Lockheed YF-22

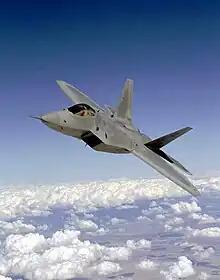
F/A-22 Raptor test and training flight operations resumed here March 22 after a brief delay following a nose-gear-retraction incident in 2003.

Work would be divided roughly equally among the team. Because Lockheed's submission was selected as one of the winners, the company assumed leadership of the program partners. It would be responsible for the forward fuselage, cockpit, and stealthy edge treatments at Burbank as well as final assembly at Palmdale, California. Meanwhile, the wings and aft fuselage would be built by Boeing at Seattle, Washington, and the center fuselage, weapons bays, tail and landing gear would be built by General Dynamics at Fort Worth, Texas. The team would also invest $675 million (~$ in ) combined into their ATF effort during Dem/Val in addition to the government contract awards. The partners brought their design experience and proposals with them. Boeing's design was large and long with a chin-mounted inlet, trapezoid wings, V-tail empennage surfaces (deemed sufficient due to the high operating speed), and palletized internal weapons. General Dynamics' design was smaller with fuselage and delta wings optimized for maneuver and supercruise, shoulder-mounted inlets, a large single vertical tail as the only empennage surface which compromised all-aspect stealth, and weapon bays in the center fuselage. However, much of the team's scrutiny fell on Lockheed's Configuration 090P, which was problematic due to being highly immature as a result of Lockheed's greater focus on systems engineering rather than a point design. Nevertheless, 090P was the initial starting point that the team worked to refine.